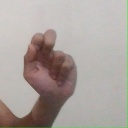
अक्षर: ढ